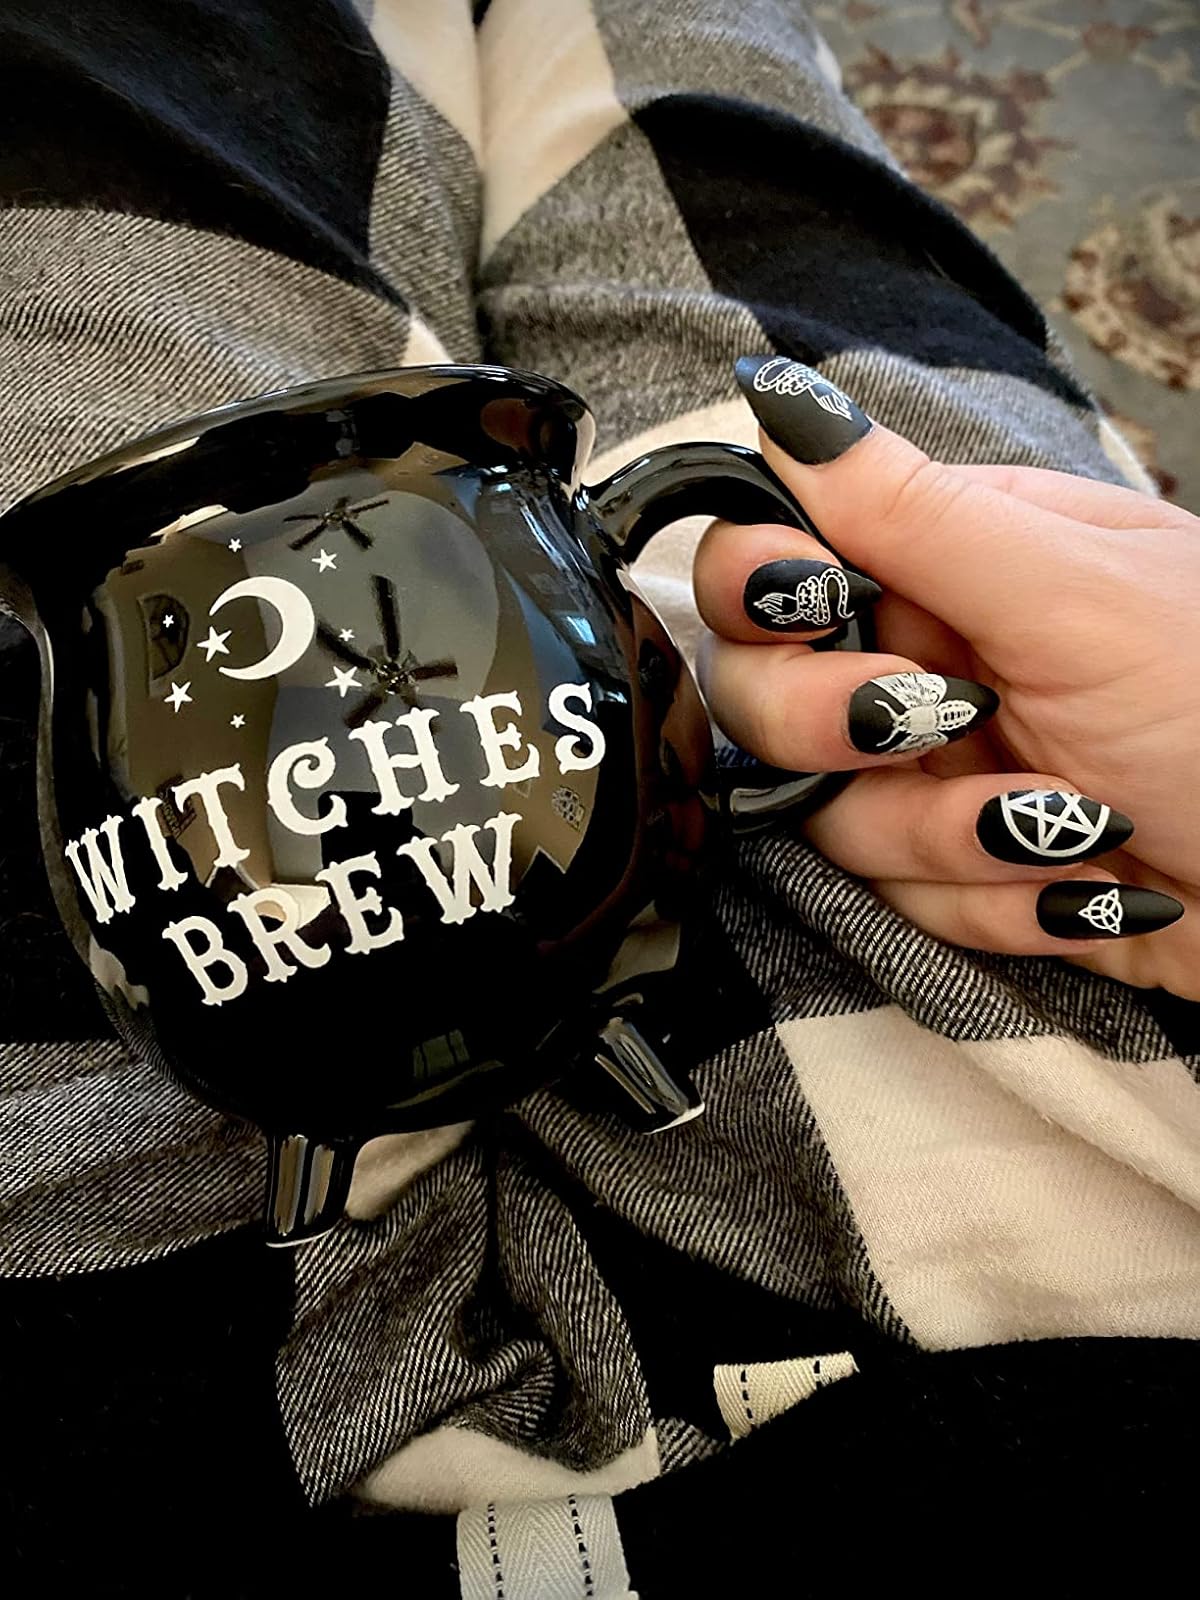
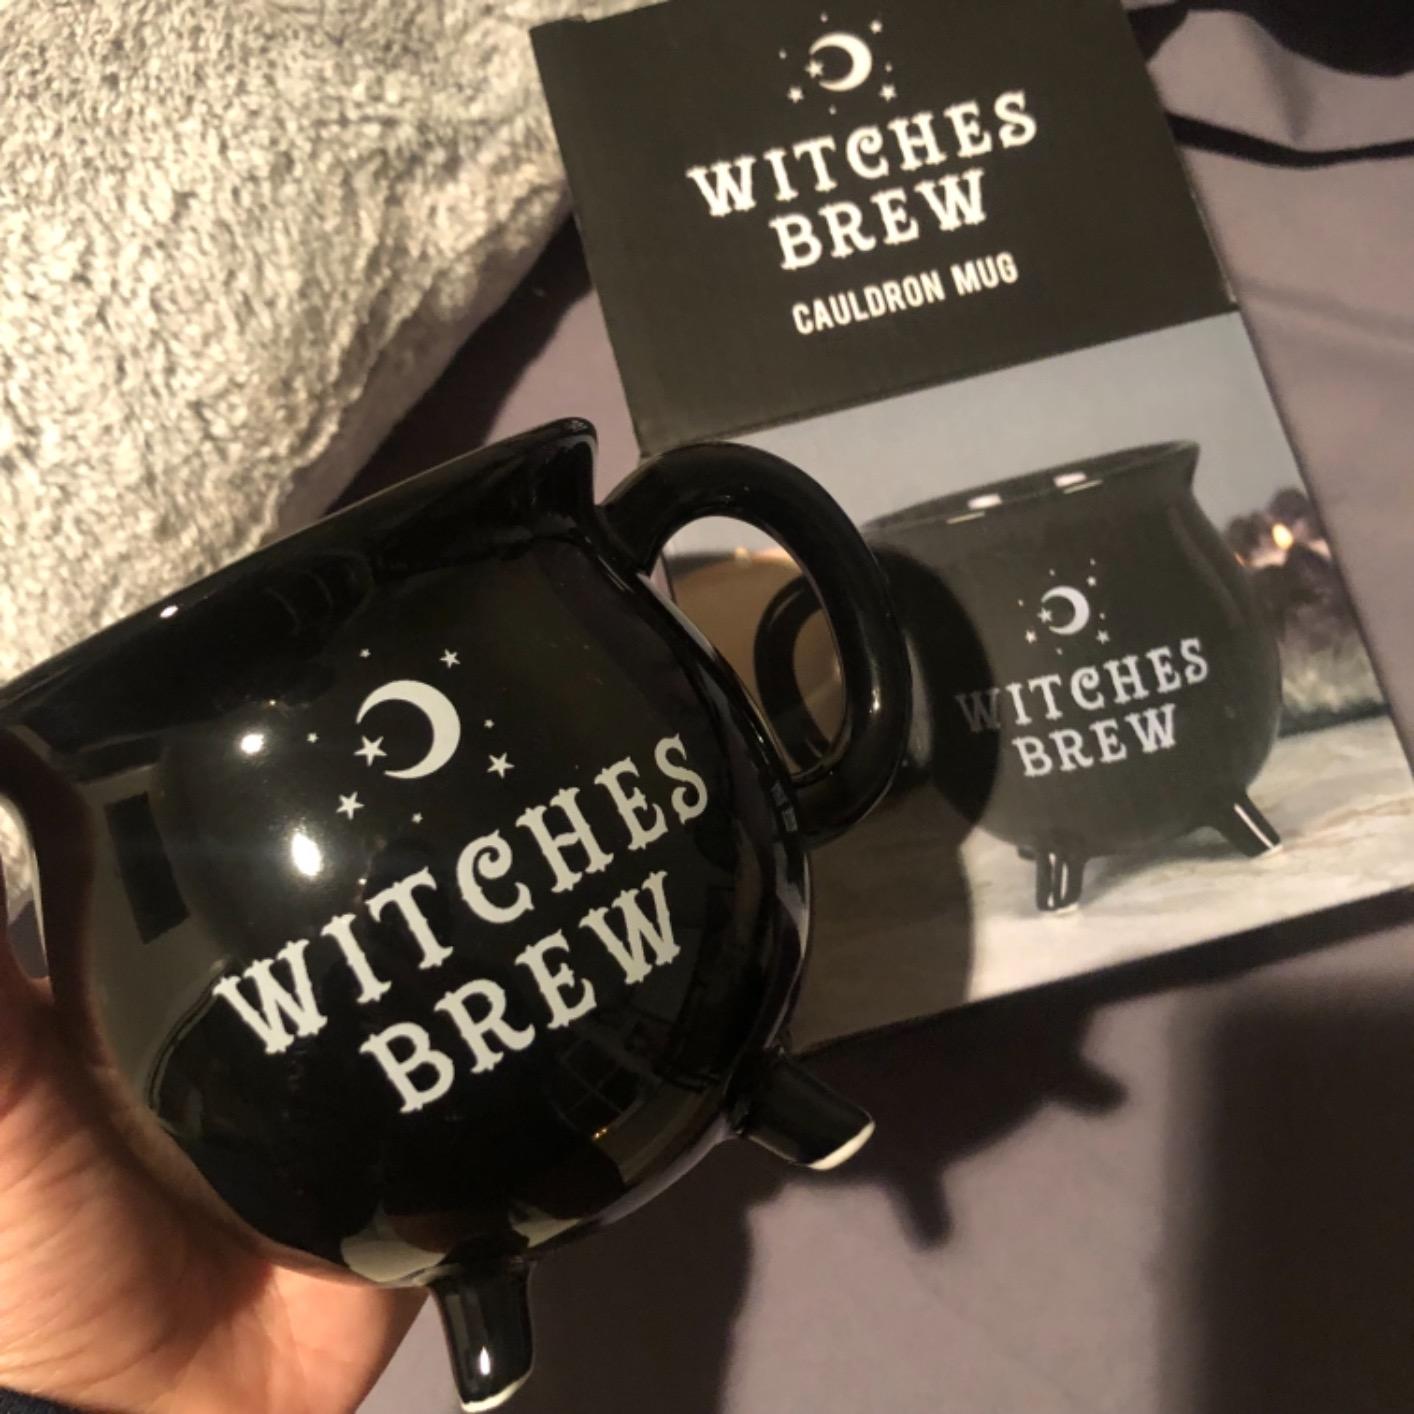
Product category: items_mug
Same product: yes